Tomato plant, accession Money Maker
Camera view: vertical (180 deg); turntable rotation: 240 degrees
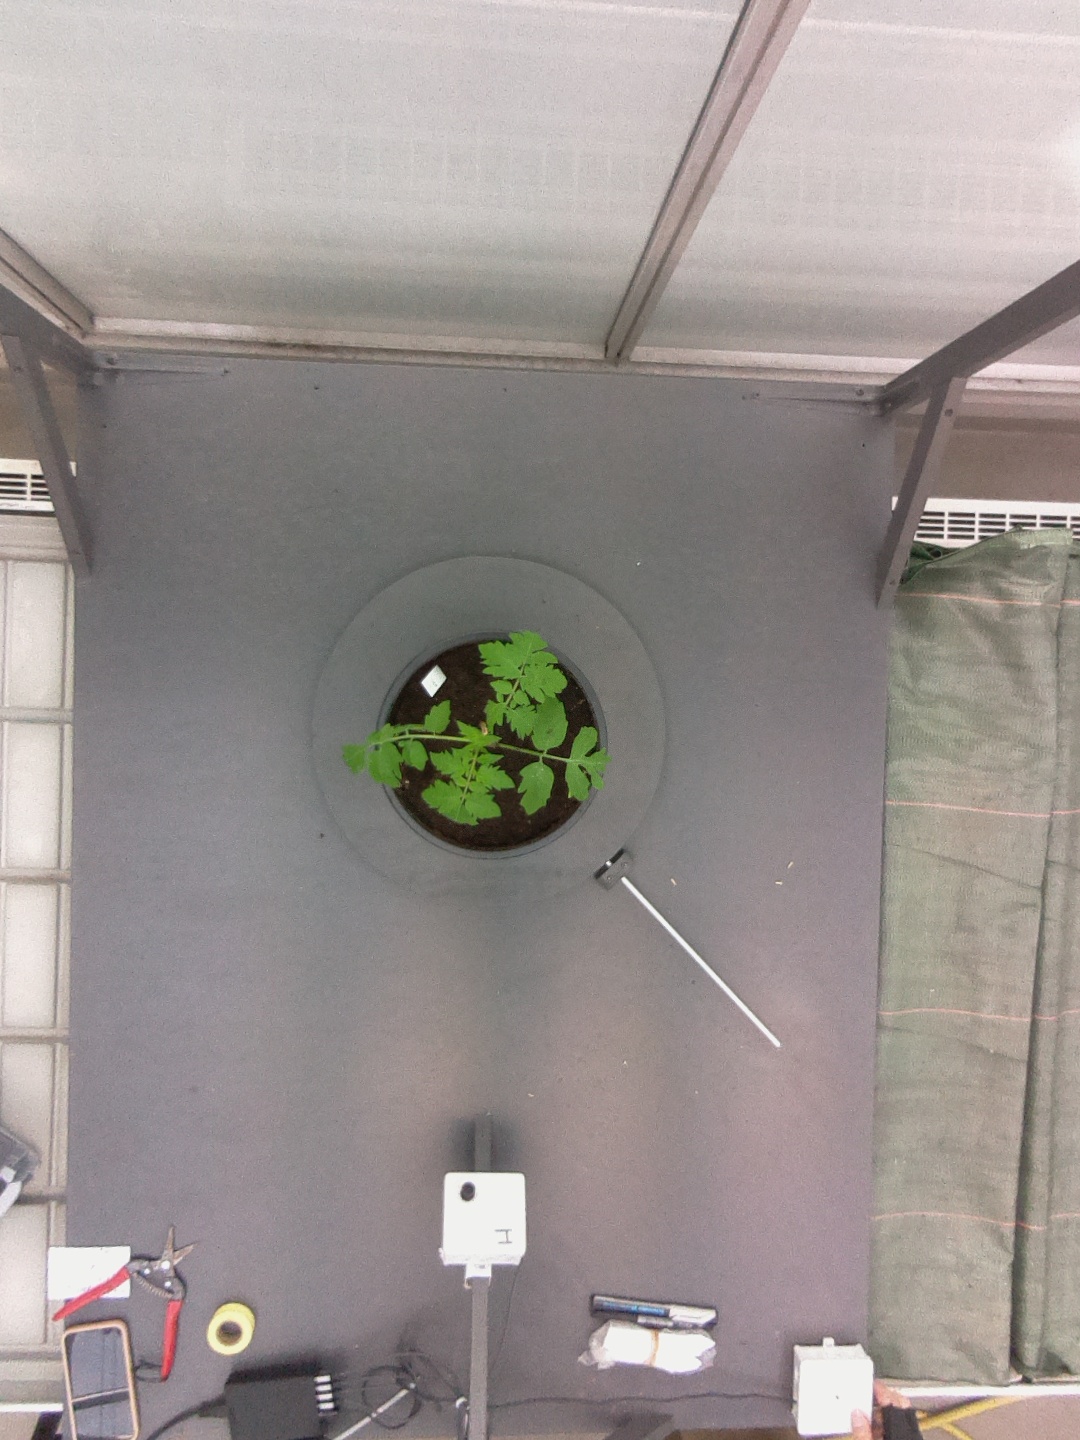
BBCH growth stage 13: 6 of true leaves visible